Gaza war protests

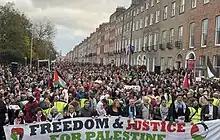
Pro-Palestine protest in Dublin, Ireland, 18 November

Protesters marched in support of Gaza in Copenhagen on 2 February 2024, chanting "Free Palestine" and "Palestine will never die". The protesters called for an end to Israel's military attacks in Gaza. They also described the conflict as a genocide and urged politicians to step up their efforts in aiding the Palestinian populace.